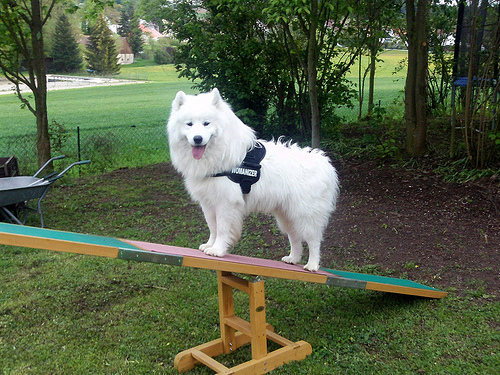
Breed: samoyed